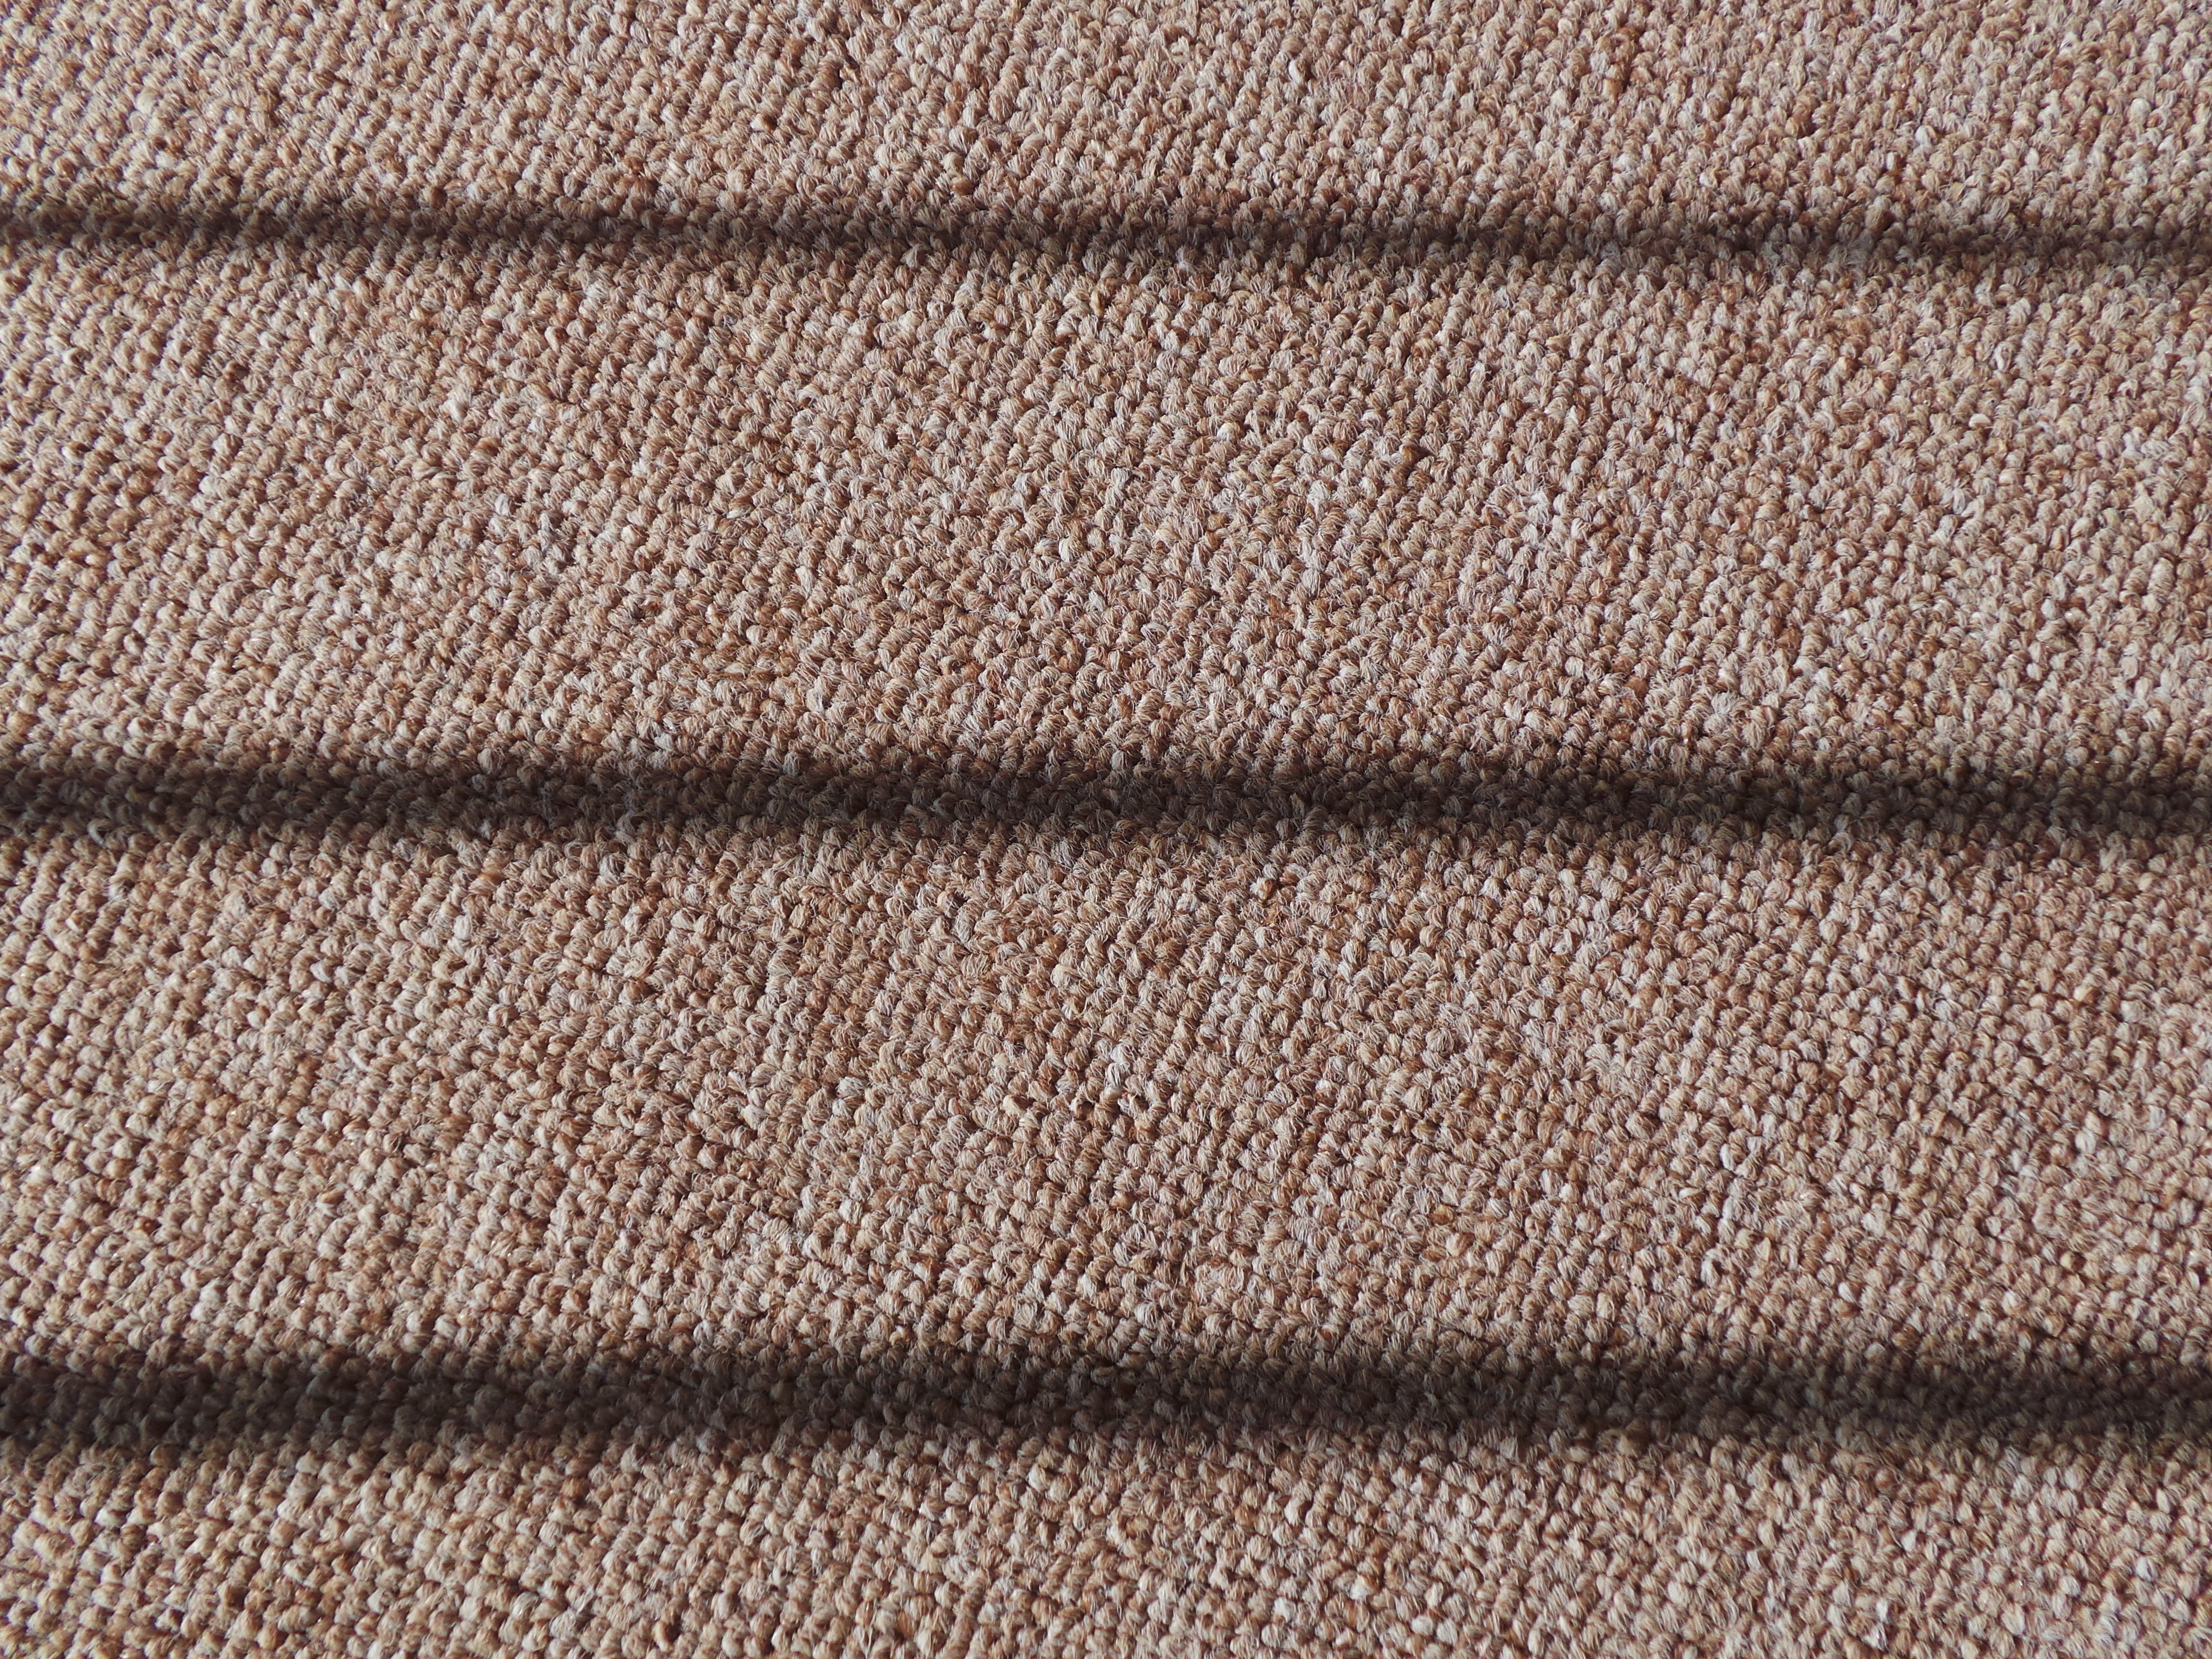
texture, floor, pattern, macro, brown, wool, material, close up, textile, carpet, detail, flooring